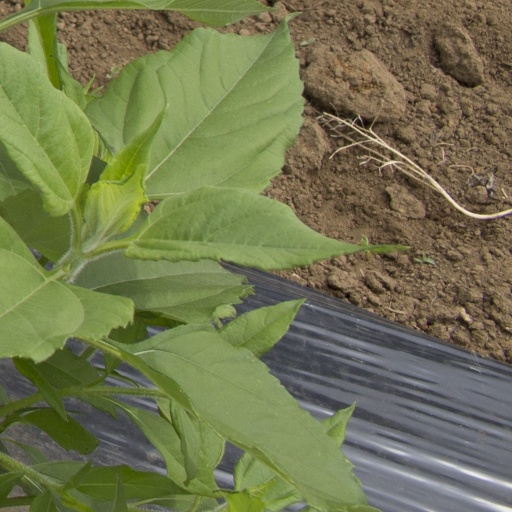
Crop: Jerusalem artichoke